Sant'Urbano, Apiro

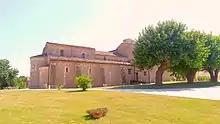
View of exterior of church

Sant'Urbano is a deconsecrated Roman Catholic church and Benedictine abbey in the town of Apiro, province of Macerata in the Marche, Italy. The deconsecrated church is now used to display the artifact and painting collection of the town.